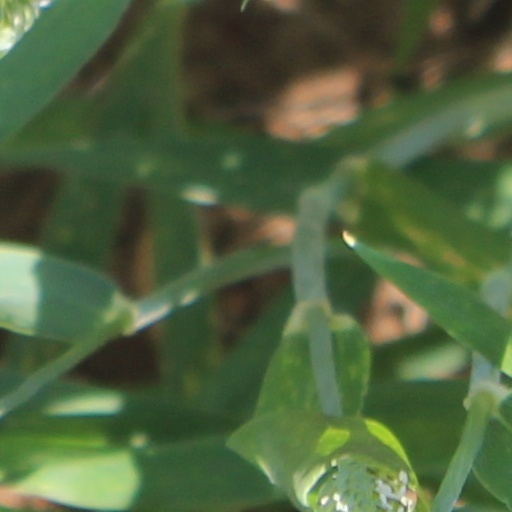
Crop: wheat